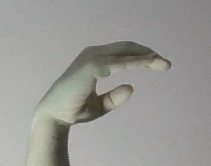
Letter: jeem